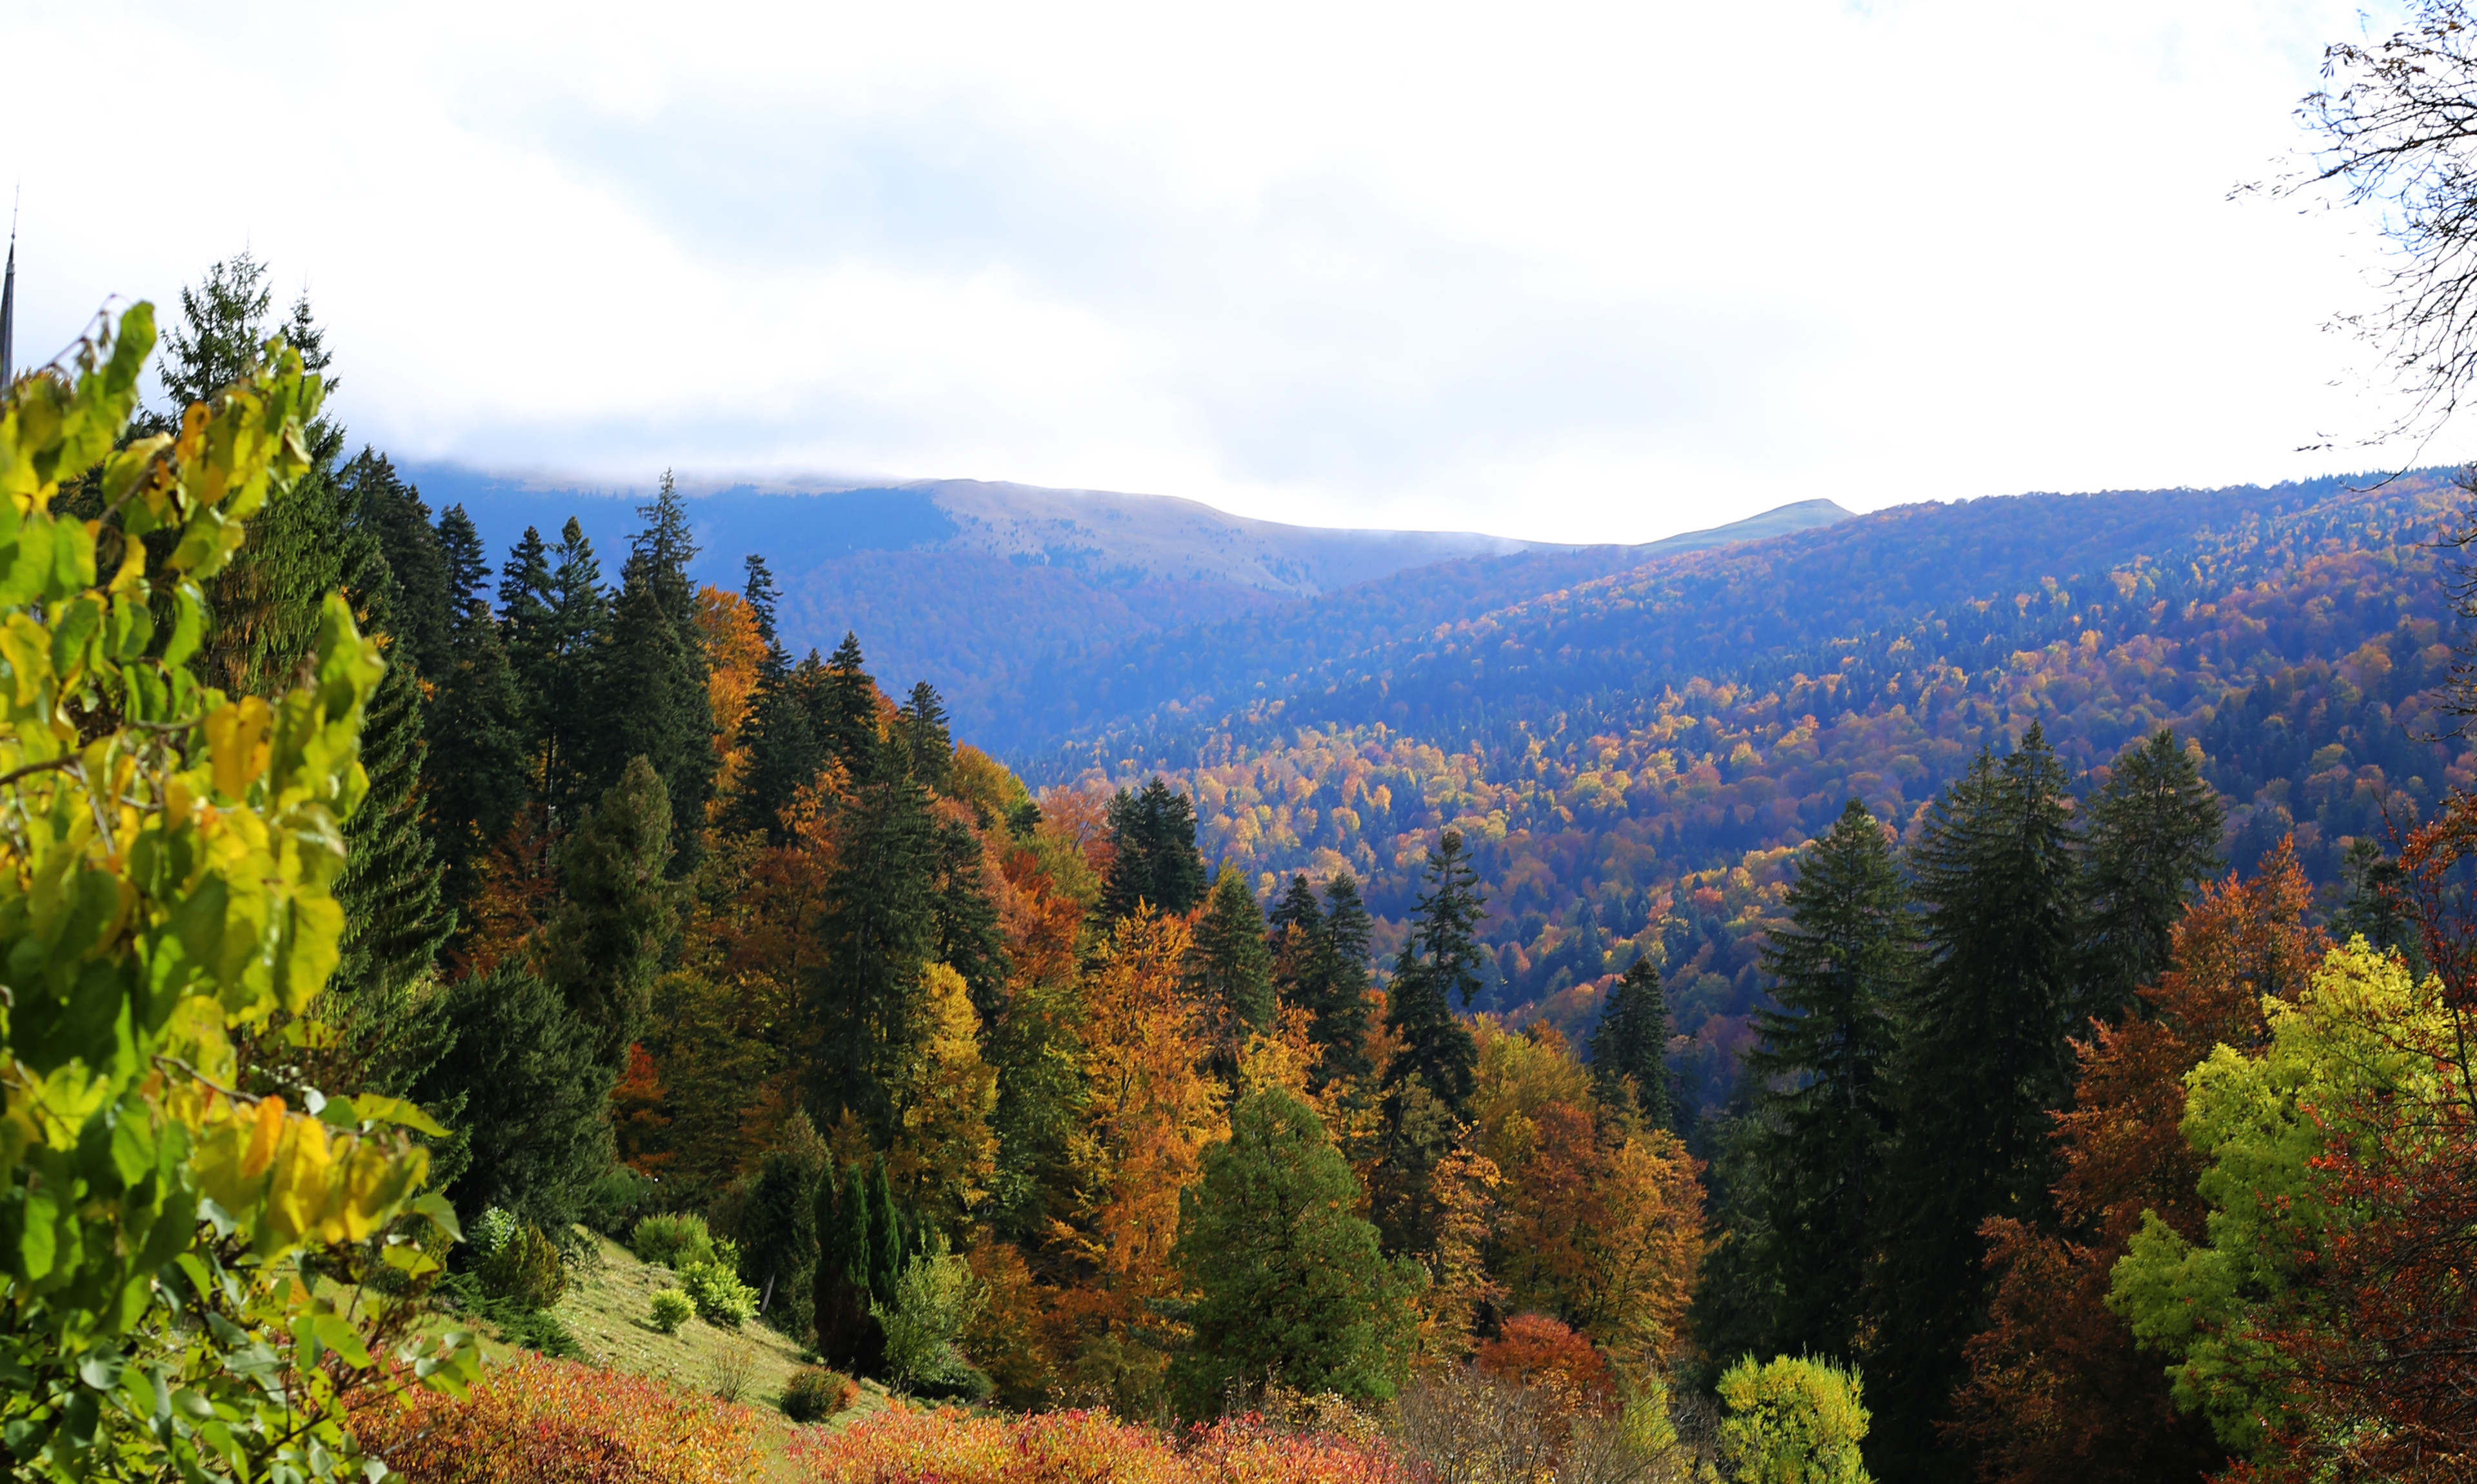
romania, sinaia, forest, trees, valley, pines, mountains, peles, castle, nature, ecosystem, leaf, wilderness, temperate broadleaf and mixed forest, vegetation, nature reserve, mountain, tropical and subtropical coniferous forests, mountainous landforms, tree, mount scenery, autumn, spruce fir forest, temperate coniferous forest, national park, mountain range, hill station, sky, biome, hill, highland, escarpment, ridge, larch, conifer, landscape, shrubland, deciduous, state park, plant community, mountain pass, meadow, valdivian temperate rain forest